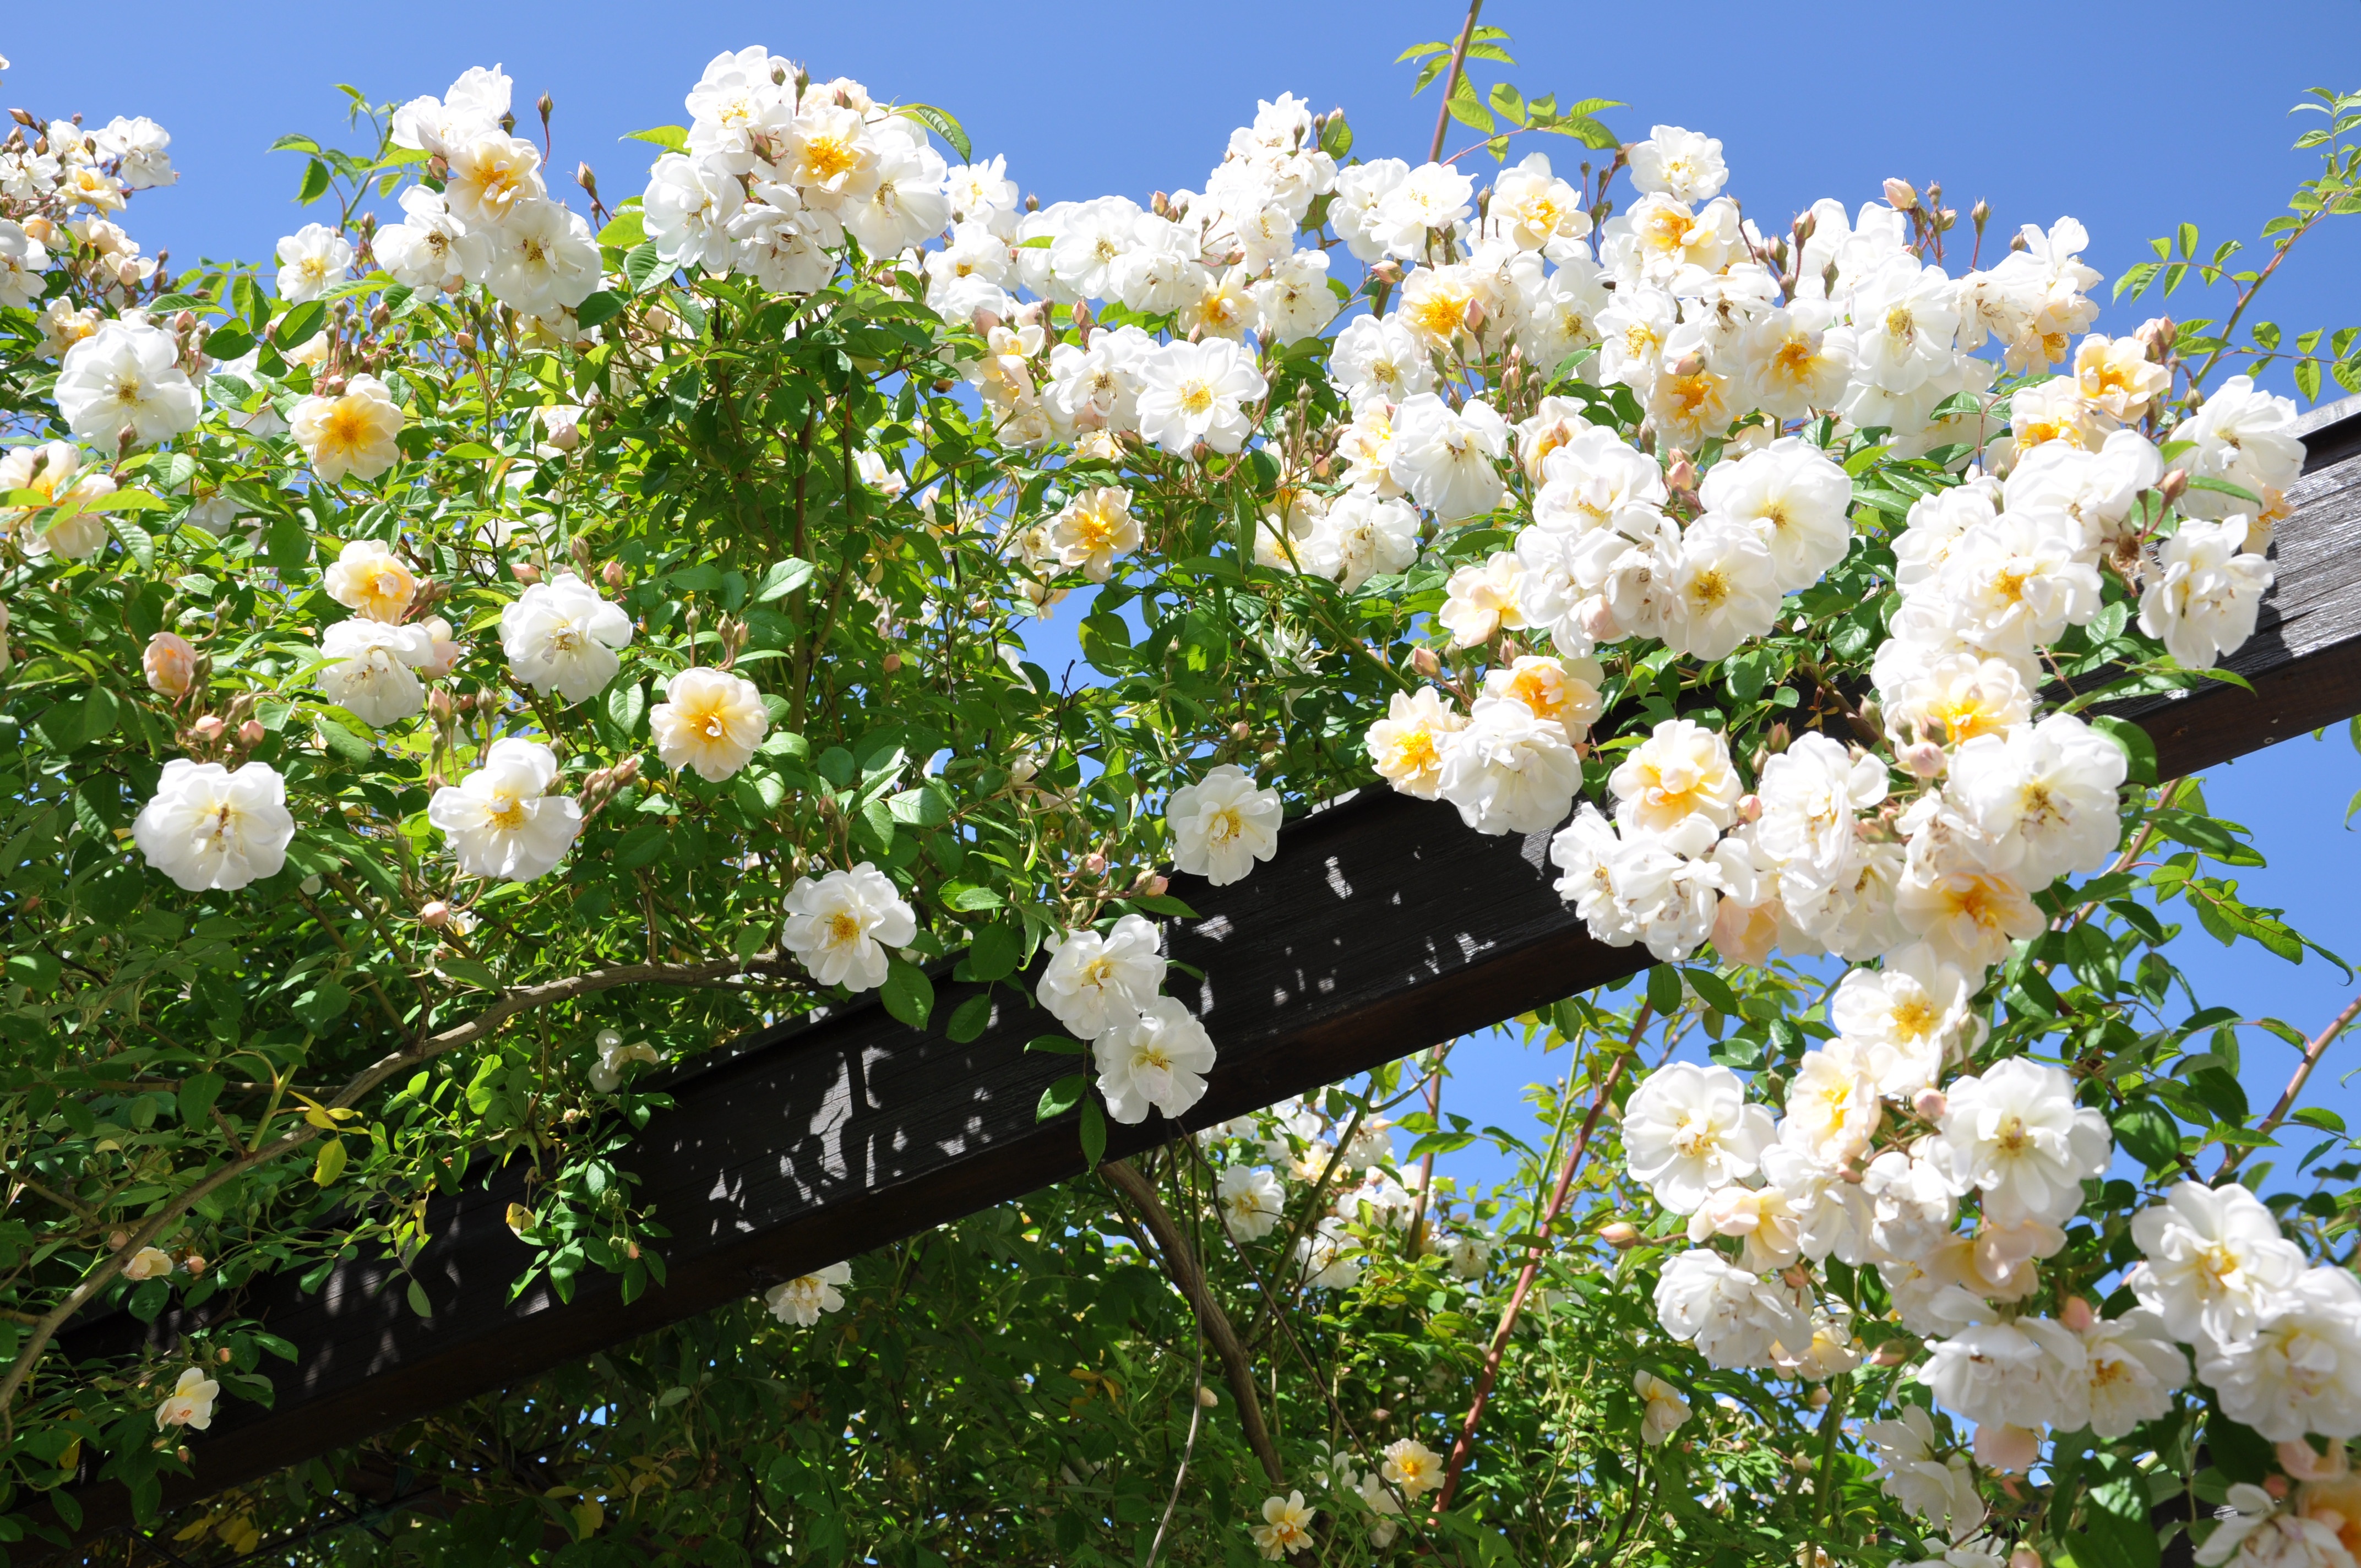
branch, blossom, plant, sky, white, flower, bloom, rose, botany, flora, wildflower, shrub, jasmine, flowering plant, garden roses, rose family, climbing rose, burnet rose, land plant, rose order